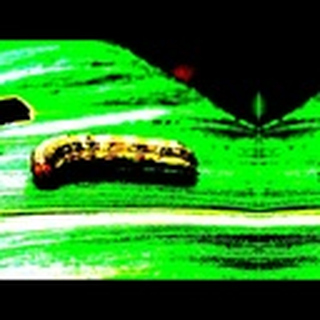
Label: cotton_army_worm